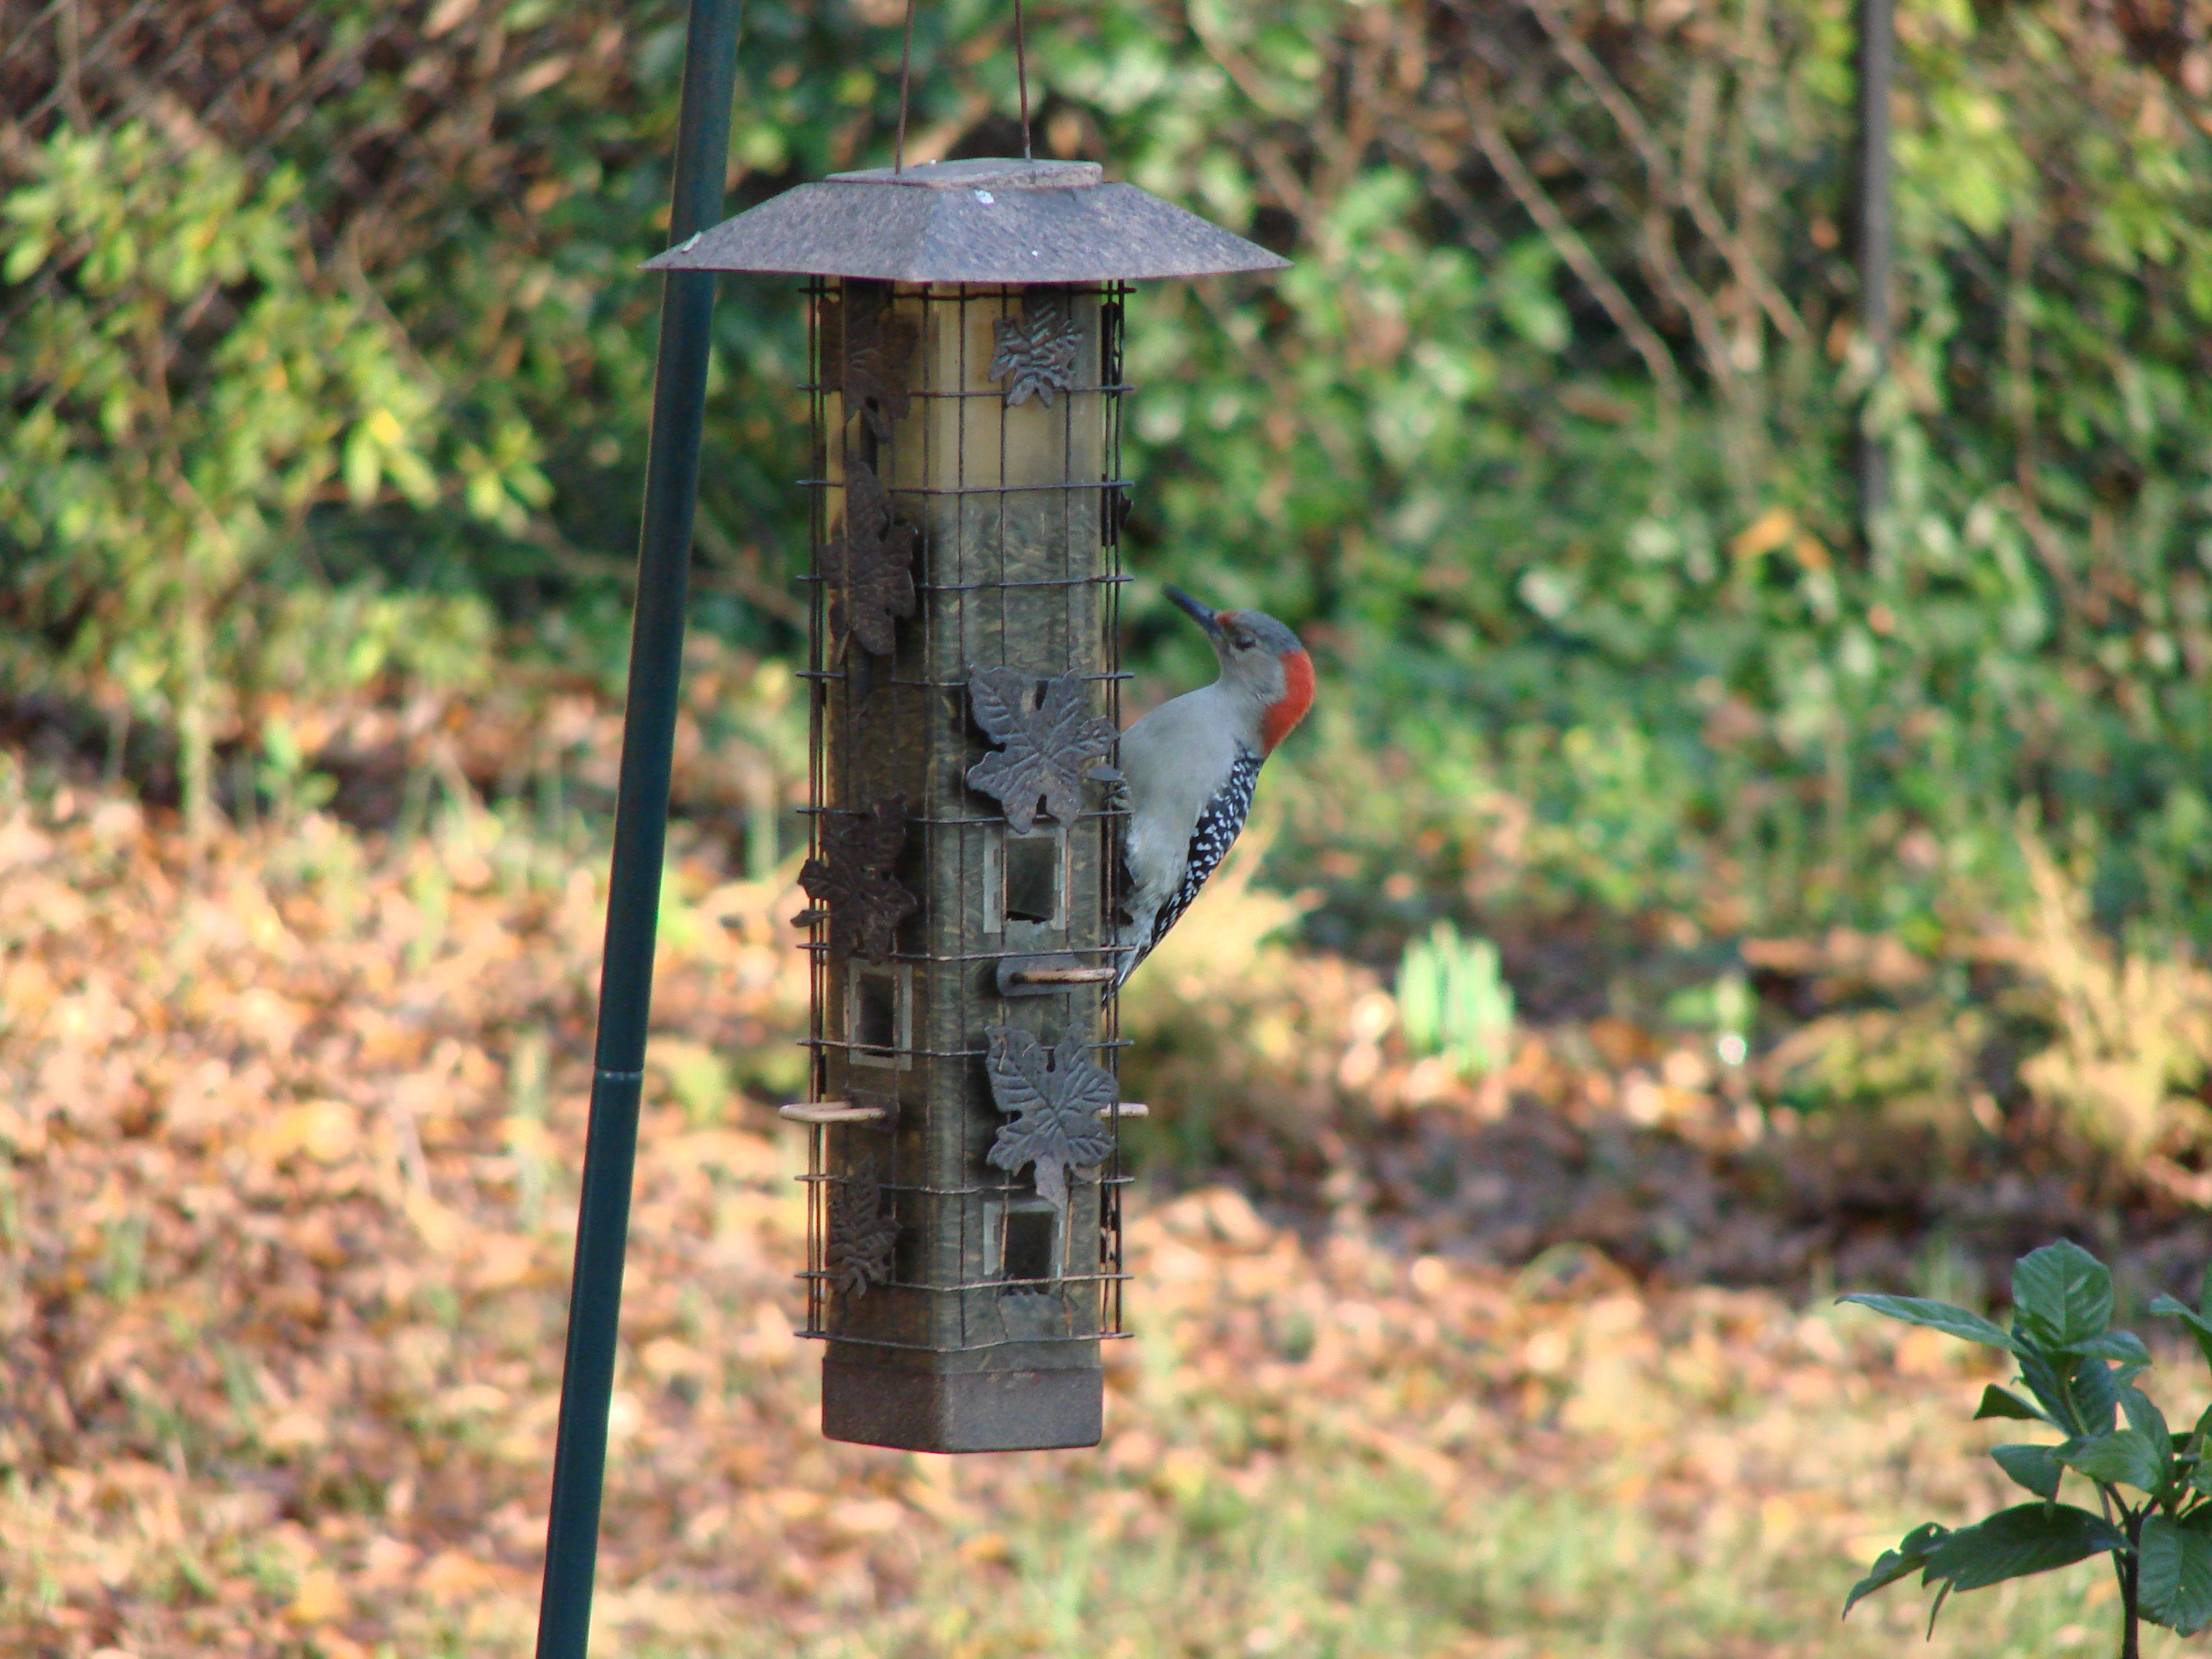
bird, animal, decoration, food, green, hanging, agriculture, lighting, outdoors, feeding, design, endangered, woodland, birdhouse, species, feeder, woodpecker, bird feeder, sapsucker, piculet, wryneck